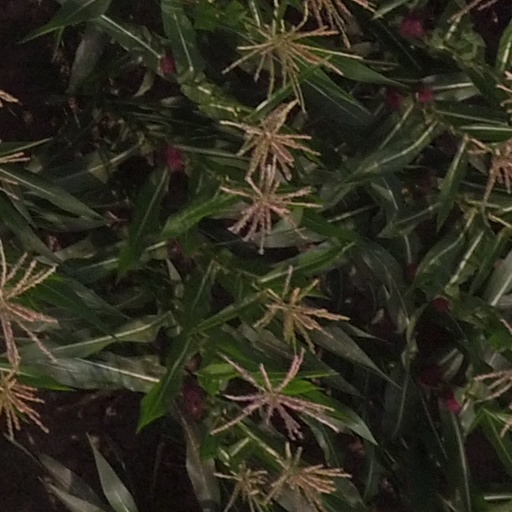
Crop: maize; corn